The Late Show Band

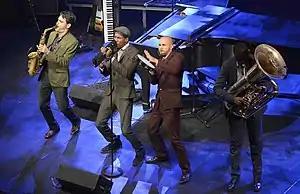
The Late Show Band performing in 2014 as Stay Human

The Late Show Band is a band originally founded and led by American musician Jon Batiste as Stay Human. They became the house band for Stephen Colbert's late-night talk show "The Late Show with Stephen Colbert" on September 8, 2015. When Batiste departed the show on August 12, 2022, Louis Cato became the new bandleader and Stay Human was renamed The Late Show Band, a change that took effect on September 6, 2022.